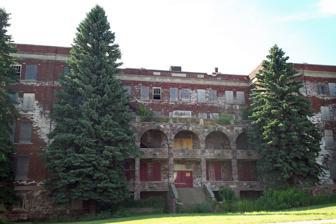
Building: Holy Family Orphanage
Country: United States of America
Year built: 1915
Building in Michigan, United States Holy Family Orphanage Holy Family Orphanage in July 2011 Location within Michigan General information Status Renovated Classification apartments Address 600 Altamont Street Town or city Marquette, Michigan Country United States Coordinates 46°32′25″N 87°24′12″W / 46.54028°N 87.40333°W / 46.54028; -87.40333 Construction started 1914 Opened 1915 Closed 1981-2016 Cost US$100,000 Technical details Material Brick and South Marquette Sandstone Holy Family Orphanage U.S. National Register of Historic Places NRHP reference No. 15000701 Added to NRHP October 5, 2015 References Holy Family Orphanage was an abandoned Catholic orphanage located at 600 Altamont Street in Marquette, Michigan . It was listed on the National Register of Historic Places on October 5, 2015. The building opened in 1915, served its last orphan in 1967, and was abandoned in 1982. Since being abandoned, the facility has been cited as an allegedly haunted location . Facilities Original chapel and altar. At its peak, Holy Family Orphanage housed approximately 200 orphans from the Upper Peninsula of Michigan and nearby areas. The building included: classrooms, bedrooms, bathrooms, laundry facilities, kitchen facilities, and a chapel . The building is mostly constructed of red clay brick , but does include a decorative front entrance made of south Marquette Sandstone . History 1917 postcard of orphanage Construction on Holy Family Orphanage began in 1914, and cost approximately US$100,000 (equivalent to $3,041,860 in 2023). The building opened immediately after construction in 1915. Initially the facility accepted mostly children between second and eighth grade, but later infants and older children were accepted as well. While it was intended originally to only serve white children, some of its first residents included 60 Native American children transferred from a Catholic home named after St. Joseph in Assinins. The Native American children had been placed in the Assinins home after being taken away from their parents to accommodate their integration into white culture. Also notably, in 1963, the Roman Catholic Diocese of Marquette decided to host a group of child refugees from Cuba as a part of Operation Pedro Pan . The orphanage provided care to hundreds of children from its opening in 1915 until its closure in 1965. The administrative offices of the complex continued operating until 1981, when they too were closed and the facility was considered abandoned. Redevelopment In 1998, the building was purchased by local businessman Roger Rinne. His original intention was to convert the abandoned structure into an assisted living facility, but this plan was never realized. Rinne eventually placed the property for sale at a firm minimum price of $1.6 million, despite the City of Marquette estimating its value at just over $200,000. In 2008, a purchase agreement with Rinne for the property was signed by Treasure Lampi. She reported she had plans to turn the abandoned structure into a school of performing arts. Lampi stated that renovation costs were estimated to be approximately $3 million. This plan also never came to fruition. In 2016, the property was purchased by the Community Action Alger-Marquette agency and the long-planned redevelopment project led by developer Home Renewal Systems of Farmington Hills, Michigan was finalized. On 17 August 2016, a groundbreaking ceremony for the new Grandview Apartments was held at the orphanage building on Altamont Street. The building was completely renovated at an estimated cost of $15.8 million. Renovation work on the facility completed in mid-2018. Current Use The Holy Family Orphanage facility is now a private apartment complex (operating as Grandview Apartments) containing 56 units operated by Community Action Alger-Marquette. 14 of the units in the building support families in need including local formerly homeless. The original chapel still remains as a community space for the residents of the building. See also Michigan portal National Register of Historic Places portal References